José de San Martín

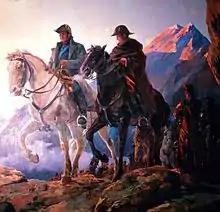
Generals José de San Martín (left) and Bernardo O'Higgins (right) during the crossing of the Andes.

The absolutist restoration in Spain and the growing influence of Artigas generated a political crisis in Buenos Aires, forcing Posadas to resign. Alvear became the new Supreme Director, but had to resign after three months. San Martín's plan was complicated as well by the Disaster of Rancagua, a royalist victory that restored absolutism in Chile, ending the "Patria Vieja" period. San Martín initially proposed a regular-sized army, simply to reinforce Chile, but changed to propose a larger one, to liberate the country from the occupation. Chileans Bernardo O'Higgins, José Miguel Carrera, Luis Carrera and Manuel Rodríguez, the leaders of the deposed Chilean rule, sought refugee in Cuyo, along with their armies. O'Higgins and Rodríguez were well received, but the Carrera brothers intended to act as a government in exile. They ignored the local laws of Cuyo, and their soldiers committed acts of vandalism. San Martín imprisoned them and sent them to Buenos Aires. They proposed a plan to liberate Chile, different to the one outlined by San Martín, who rejected it as impractical. This initiated a rivalry between the Carreras and San Martín.